Drayton Green railway station

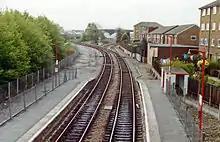

It first opened as Drayton Green Halt, named after a nearby park and open space called Drayton Green.